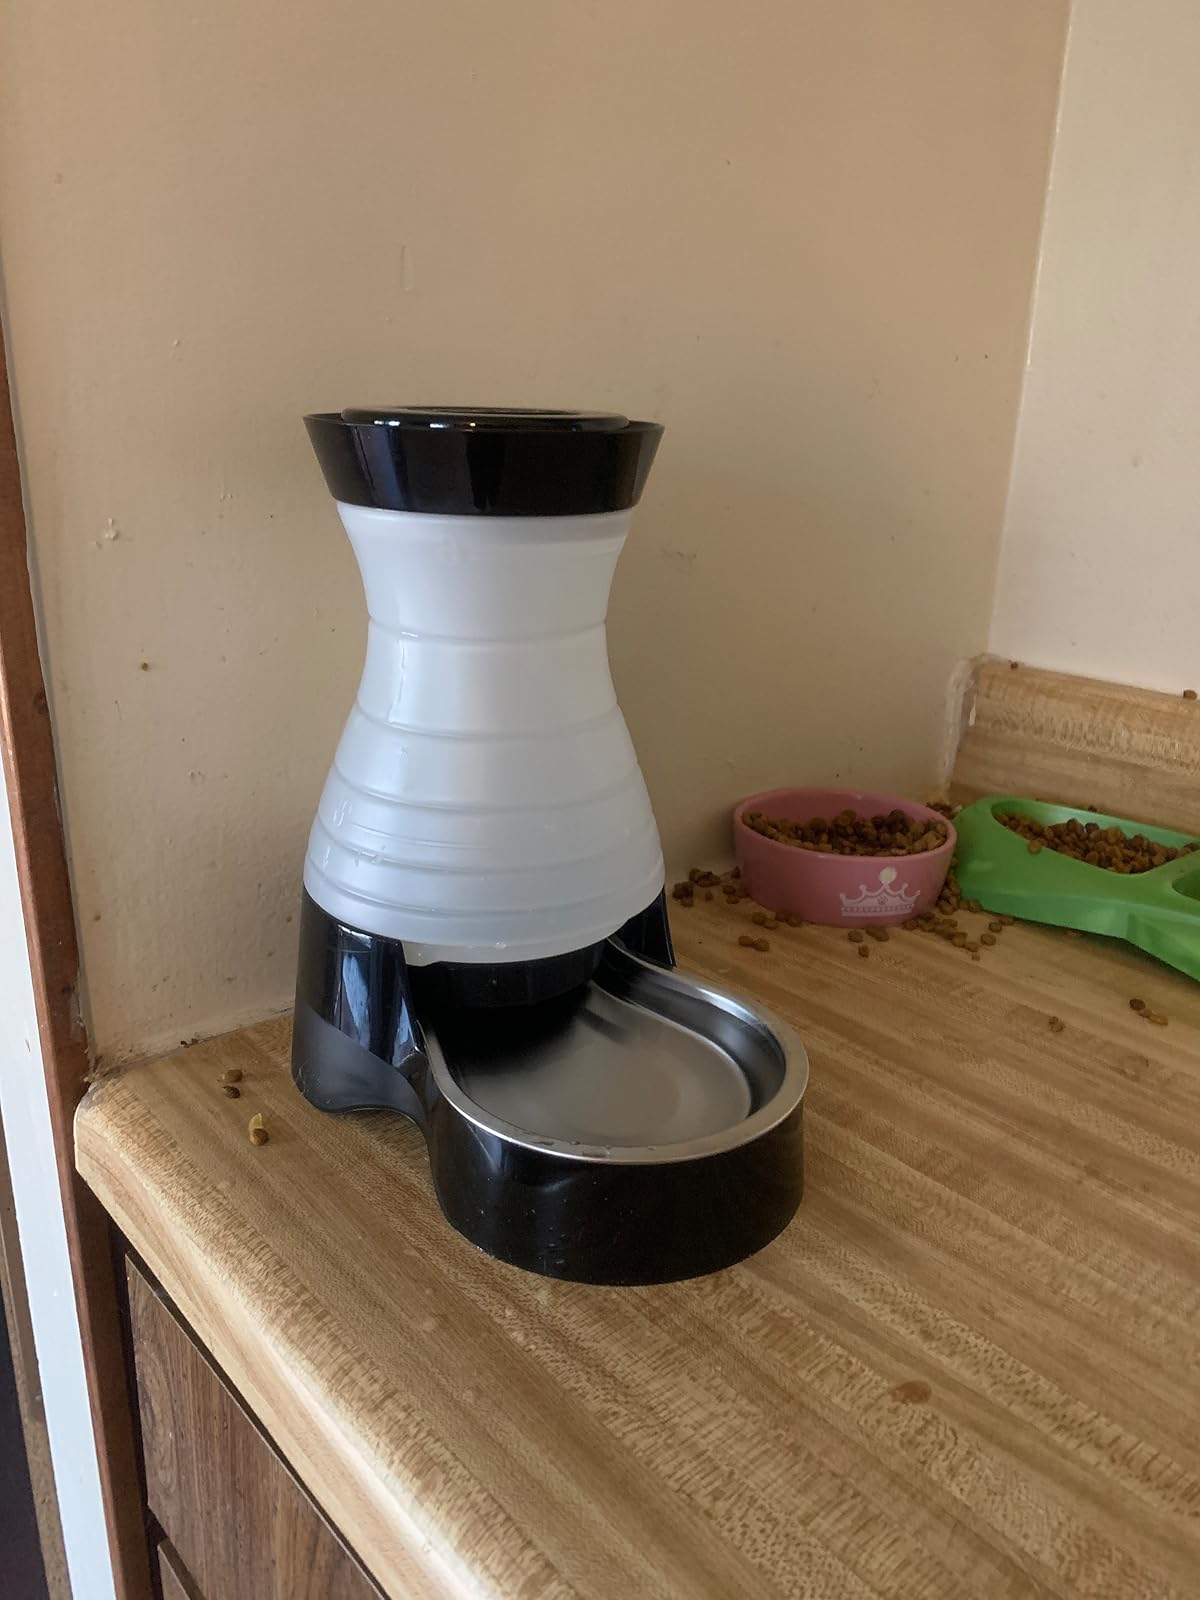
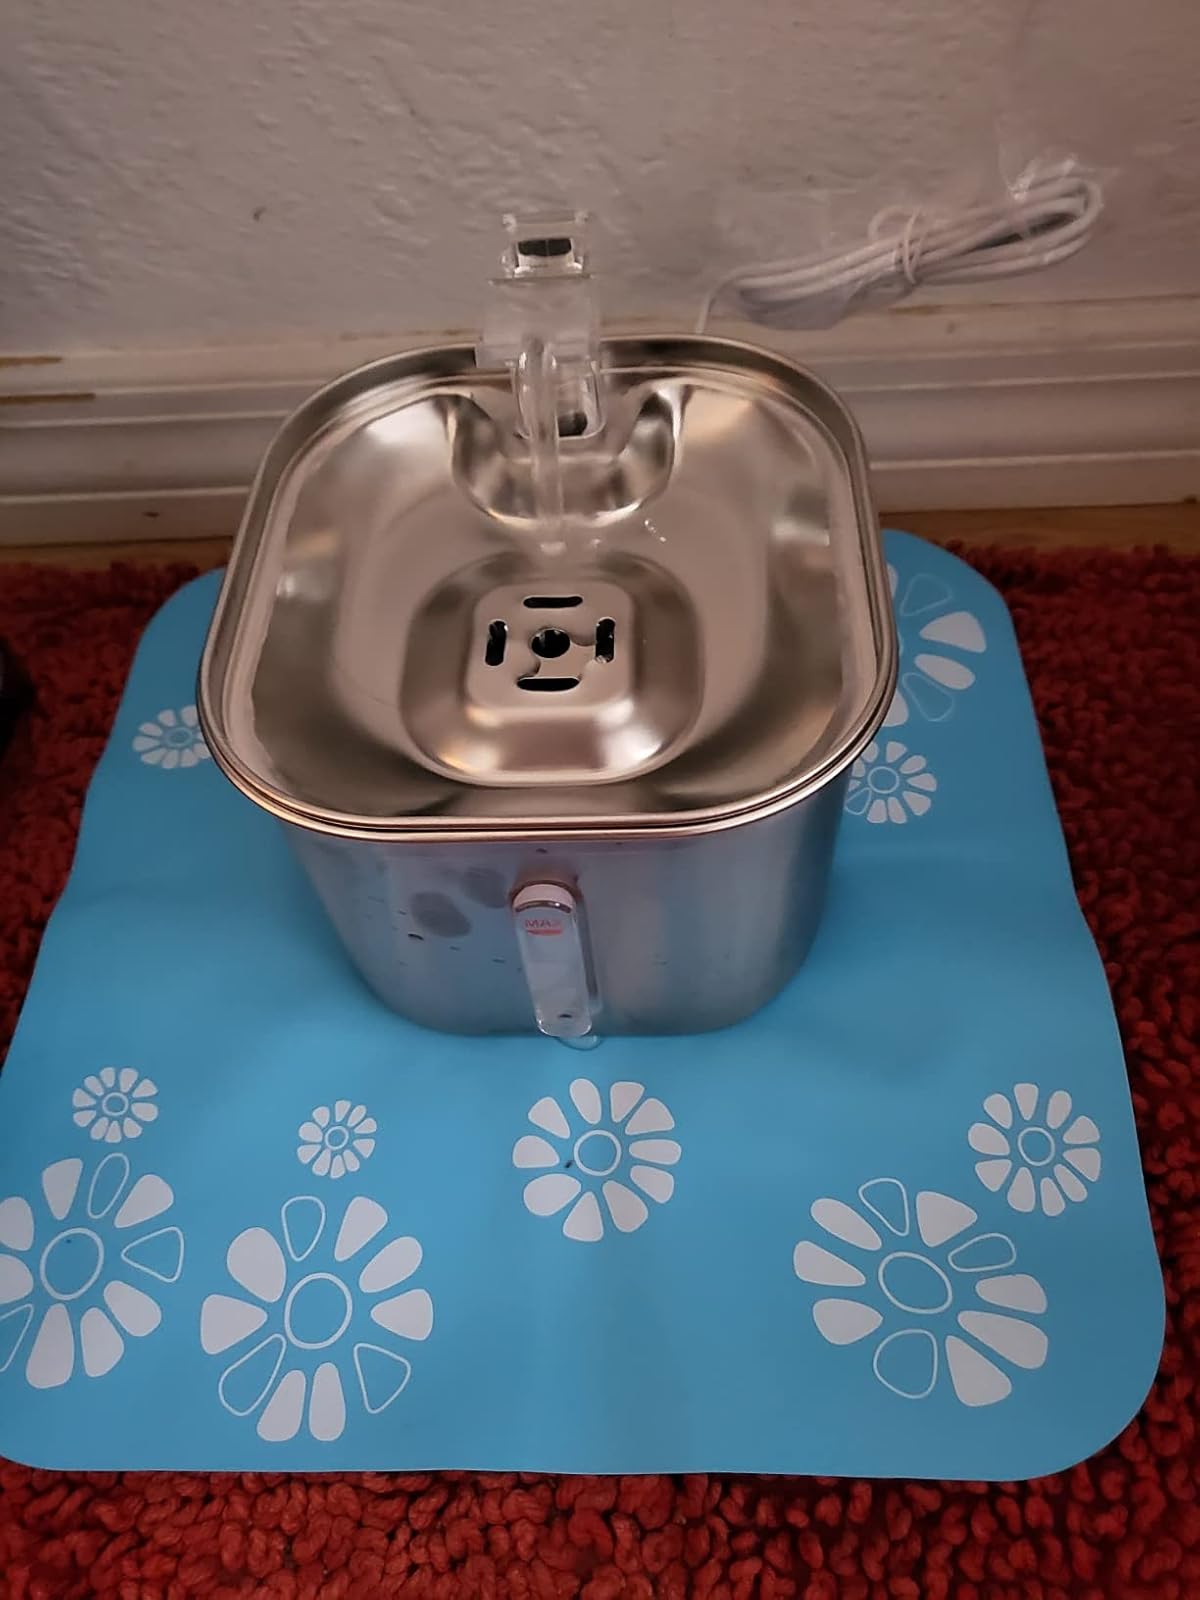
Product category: items_bowl
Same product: no